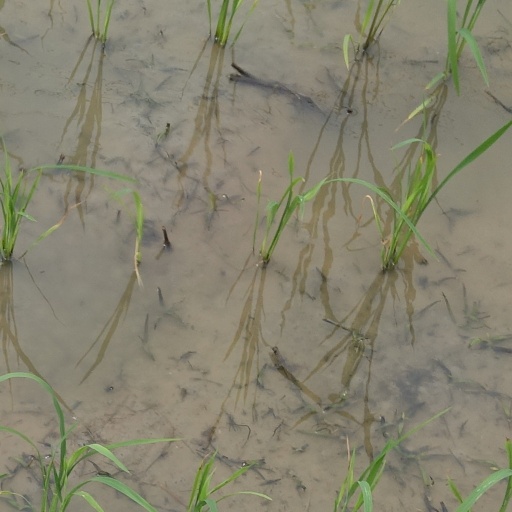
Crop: rice